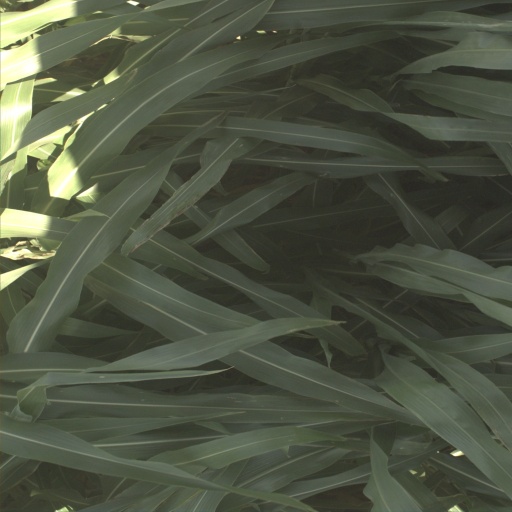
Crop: sorghum